Walter Hose

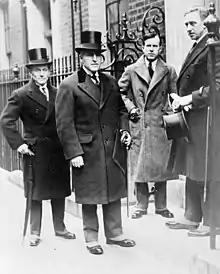
Canadian delegation, Disarmament Conference, London, England. Left to right: Walter Hose, R.C.N., James Ralston, Lester B. Pearson, Maj. H. W. Brown in 1930.

After the retirement of Admiral Kingsmill, Hose was appointed acting Director of the Naval Service in 1921 and Director of the Naval Service in 1922. During his time as commander Hose decommissioned the majority of the navy, and shut the Royal Naval College of Canada and the Youth Training Establishment in Halifax. He took the money saved by doing this and formally created the Royal Canadian Naval Volunteer Reserve.